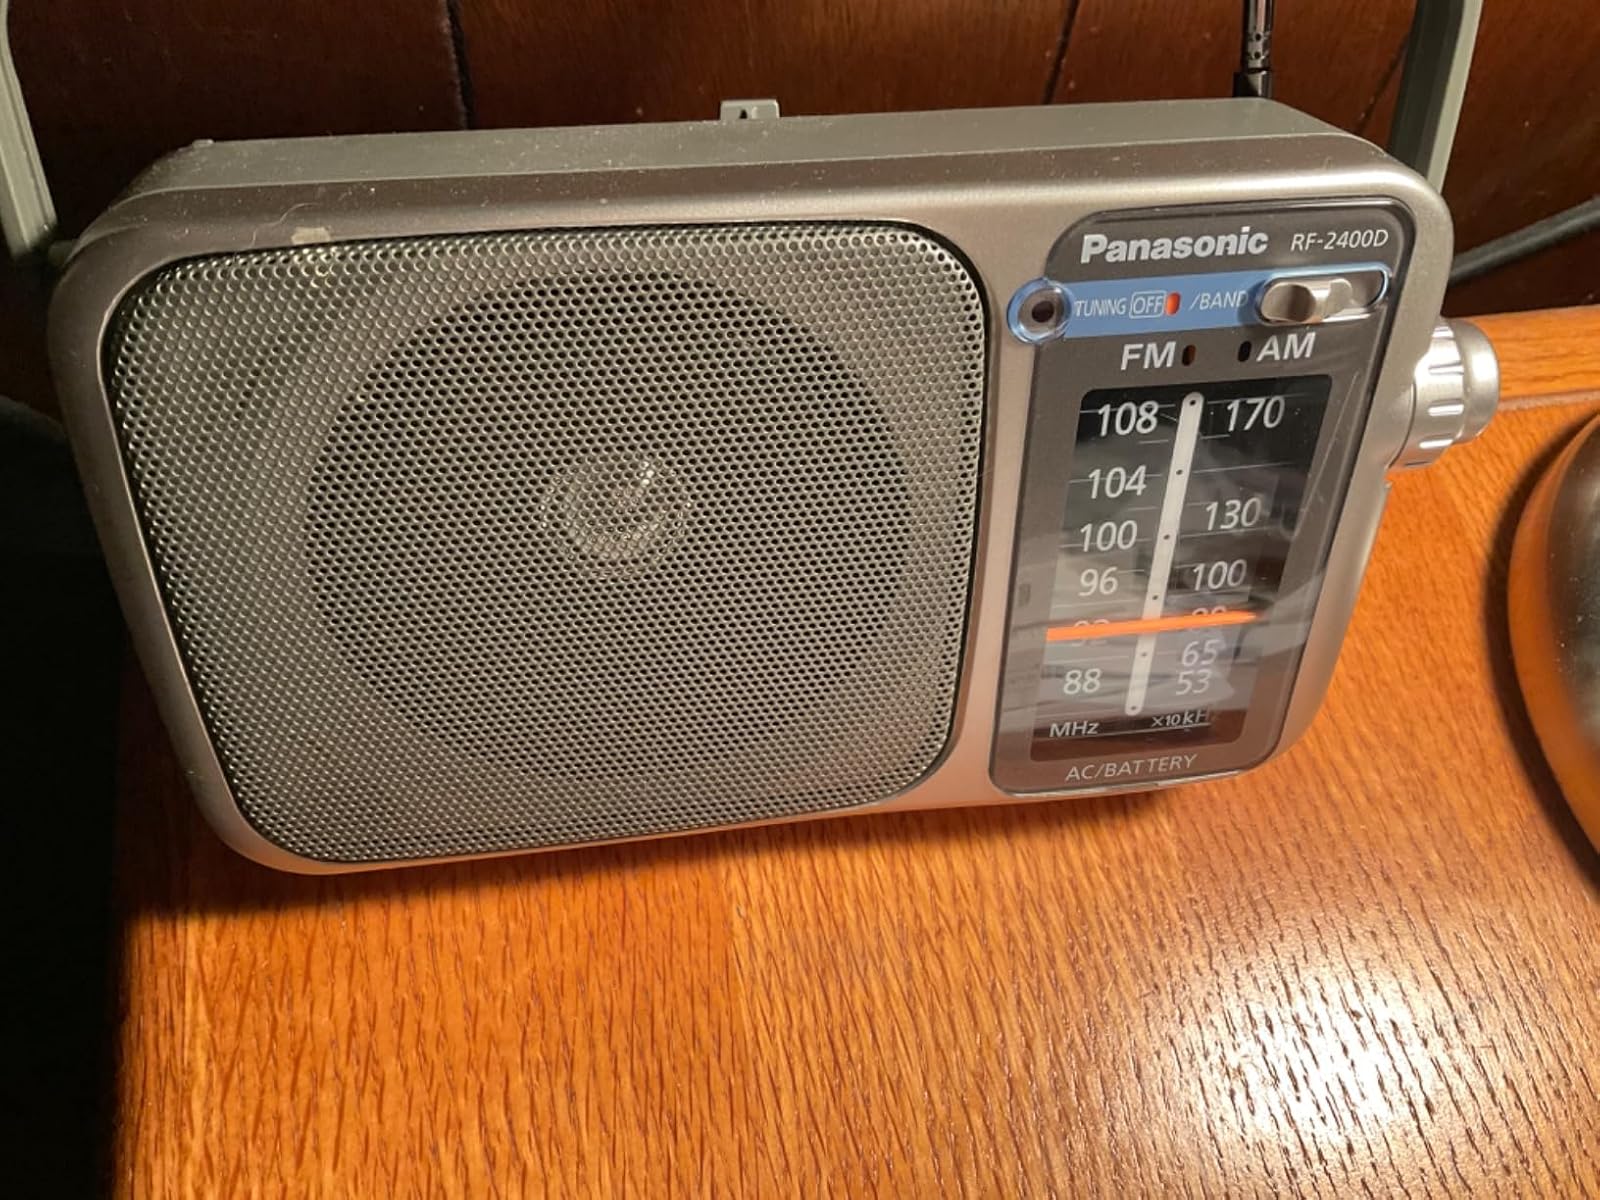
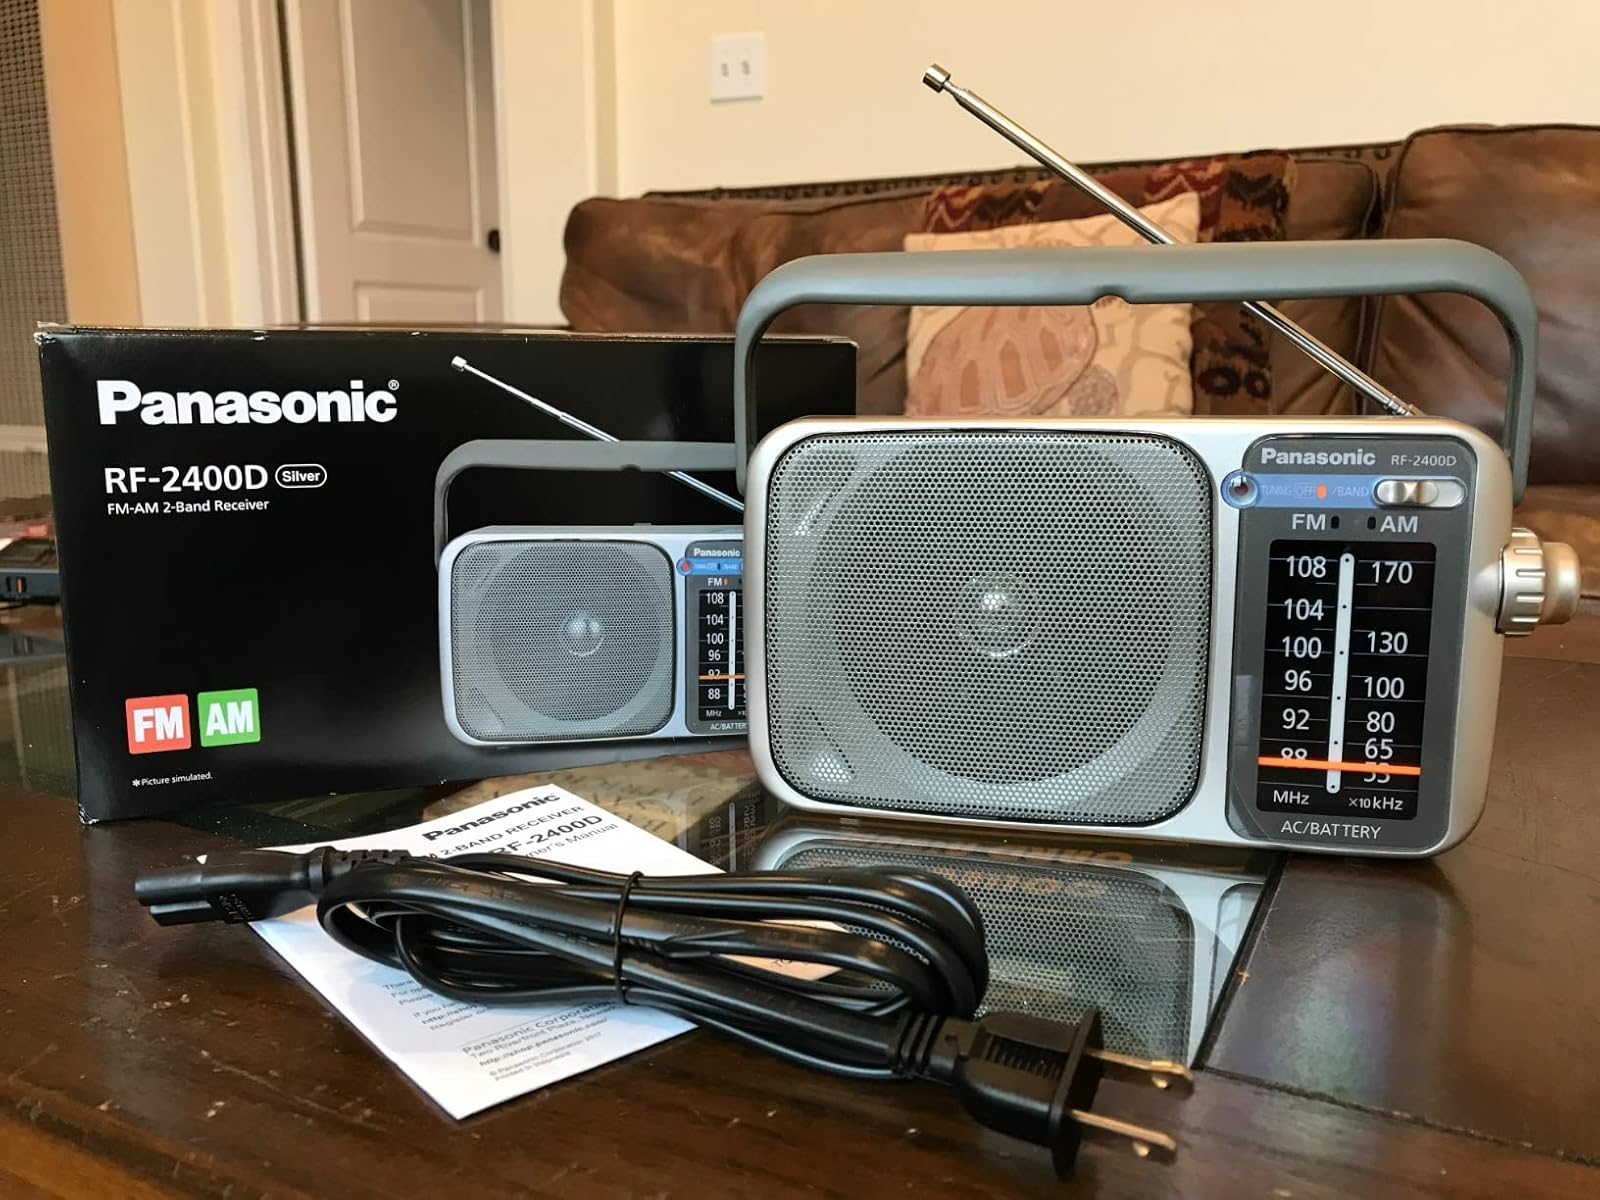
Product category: radio
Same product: yes